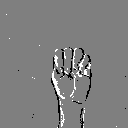
ASL letter: m